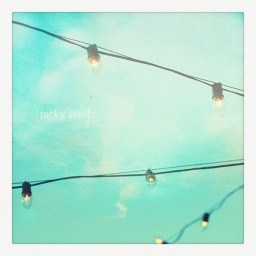
July 8, 2010 | 189/365 - lights in the blue sky